Gavrilița Cabinet

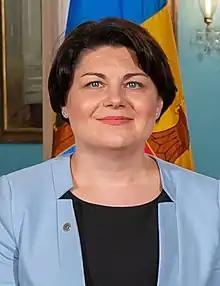
Prime minister Natalia Gavrilița

The Gavrilița Cabinet was the Cabinet of Moldova, led by former Finance Minister Natalia Gavrilița from 6 August 2021 until 16 February 2023.